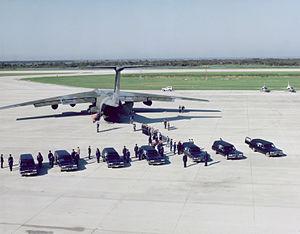
L’accident de la navette spatiale américaine Challenger est l'accident astronautique du 28 janvier 1986 qui se traduisit par la désintégration de la navette spatiale de la NASA Challenger 73 secondes après son décollage, provoquant la mort des sept astronautes de l'équipage de la mission STS-51-L. La défaillance d'un joint du propulseur d'appoint à poudre droit — adjacent au réservoir externe de la navette — en raison du froid, provoqua un départ de flammes. En quelques secondes, le feu endommagea le réservoir principal rempli d'hydrogène ; la structure céda sous la chaleur ; le dôme inférieur du réservoir se sépara et les forces aérodynamiques dévièrent la trajectoire de la navette entraînant sa destruction. Le poste d'équipage et de nombreux fragments de la navette furent retrouvés au fond de l'océan, lors des opérations de recherche menées au cours des mois suivants.